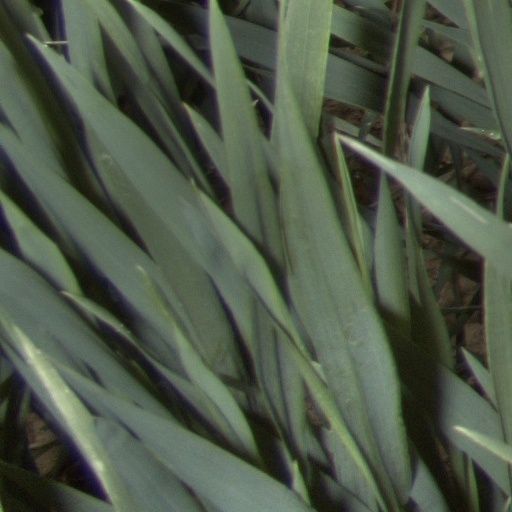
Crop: wheat